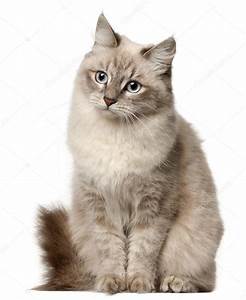
Label: cat